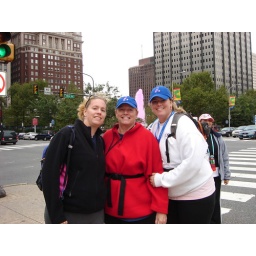
One of the beautiful fountians in downtown Philadelphia was spraying pink water in honor of the Breast Cancer 3-day.